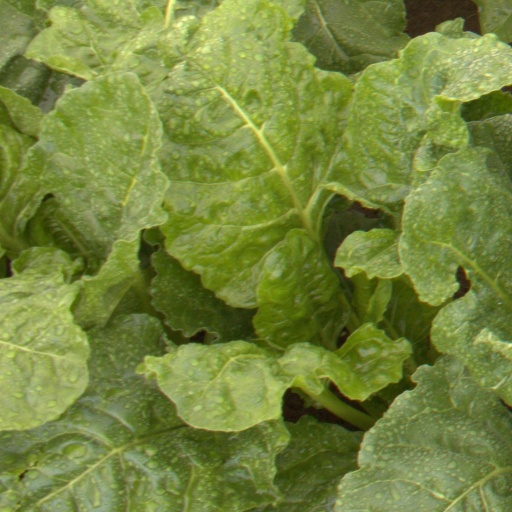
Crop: sugar beet